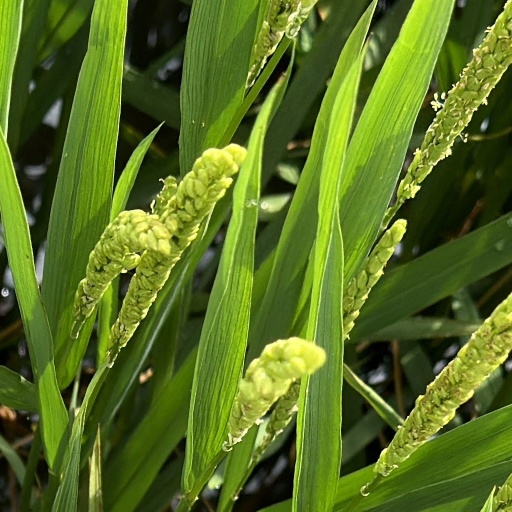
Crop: rice